Archimedes (crater)

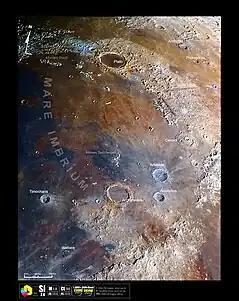
The crater area in a Selenochromatic Image (Si)

The interior of the crater lacks a central peak, and is flooded with lava. It is devoid of significant raised features, although there are a few tiny meteor craters near the rim. Scattered wisps of bright ray material lie across the floor, most likely deposited by the impact that created Autolycus.